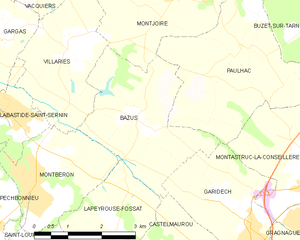
Bazus est une commune française située dans le département de la Haute-Garonne, en région Occitanie.